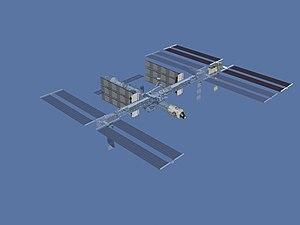
STS-120 désigne une mission de la navette spatiale américaine initialement programmée pour le mois d'août 2007, mais repoussée au 23 octobre 2007 en raison du retard de la mission STS-117. Elle va délivrer le module Harmony, et va reconfigurer une partie de la station internationale pour des futures installations. STS-120 se déroule avec la navette Discovery, et va être la 23ᵉ mission vers ISS. Après cette mission, un total de 11 missions se dérouleront jusqu'à la fin du programme des navettes spatiales américaines en 2010, en excluant deux vols encore non confirmés par la NASA.
La poutre de la Station spatiale internationale est une structure métallique de plus de 100 mètres de long qui porte les radiateurs qui dissipent l'excès de chaleur de la Station et les panneaux solaires qui lui fournissent son énergie. La poutre sert également de réceptacle à des palettes destinées à recevoir des expériences scientifiques. Elle supporte une voie ferrée sur laquelle circule le support du bras Canadarm 2 qui permet l'assemblage et la maintenance de la Station.